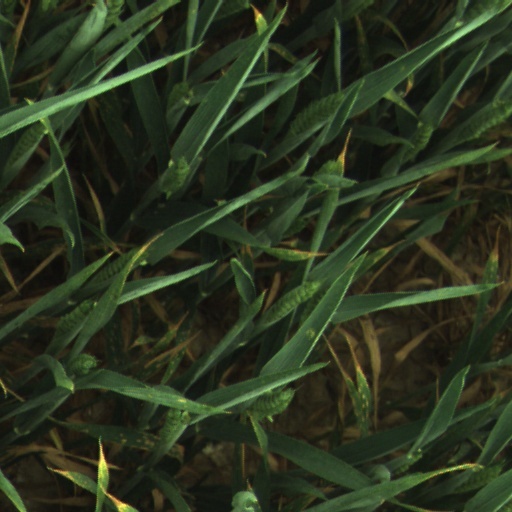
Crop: wheat